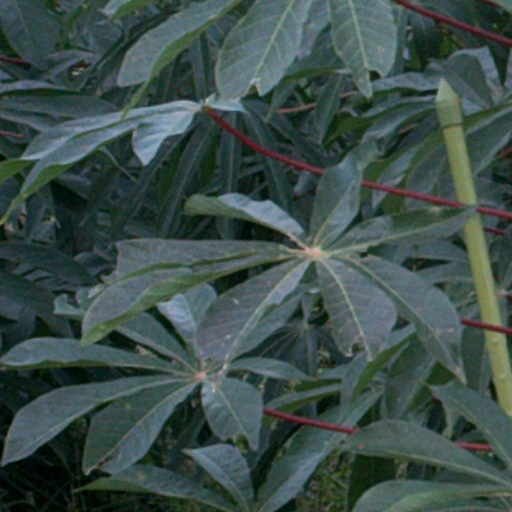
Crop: cassava